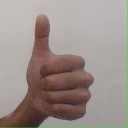
अक्षर: थ